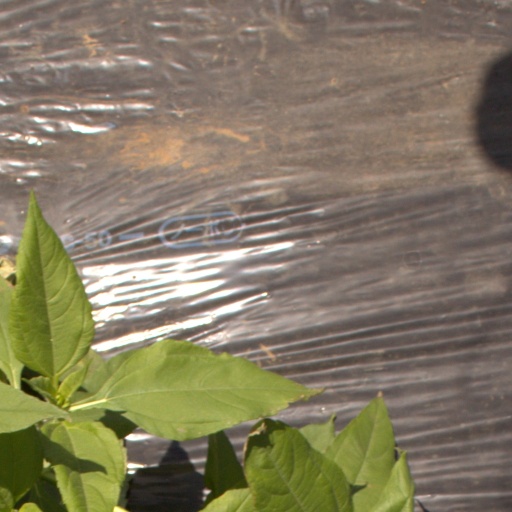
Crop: Jerusalem artichoke